Out of Sight (1966 film)

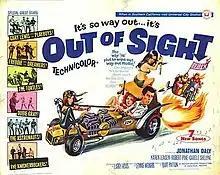
Film poster by Joseph Smith

Out of Sight is a 1966 comedy film with elements of the spy spoof. It is the third and last of a series of films geared at teenagers by director Lennie Weinrib and producer Bart Patton for Universal Pictures. Patton called it "an over the top kind of thing".